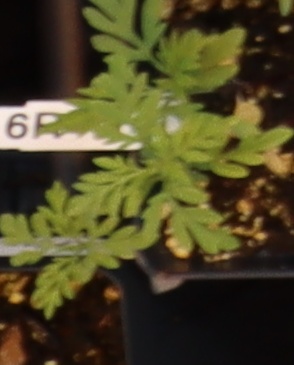
Label: Ragweed